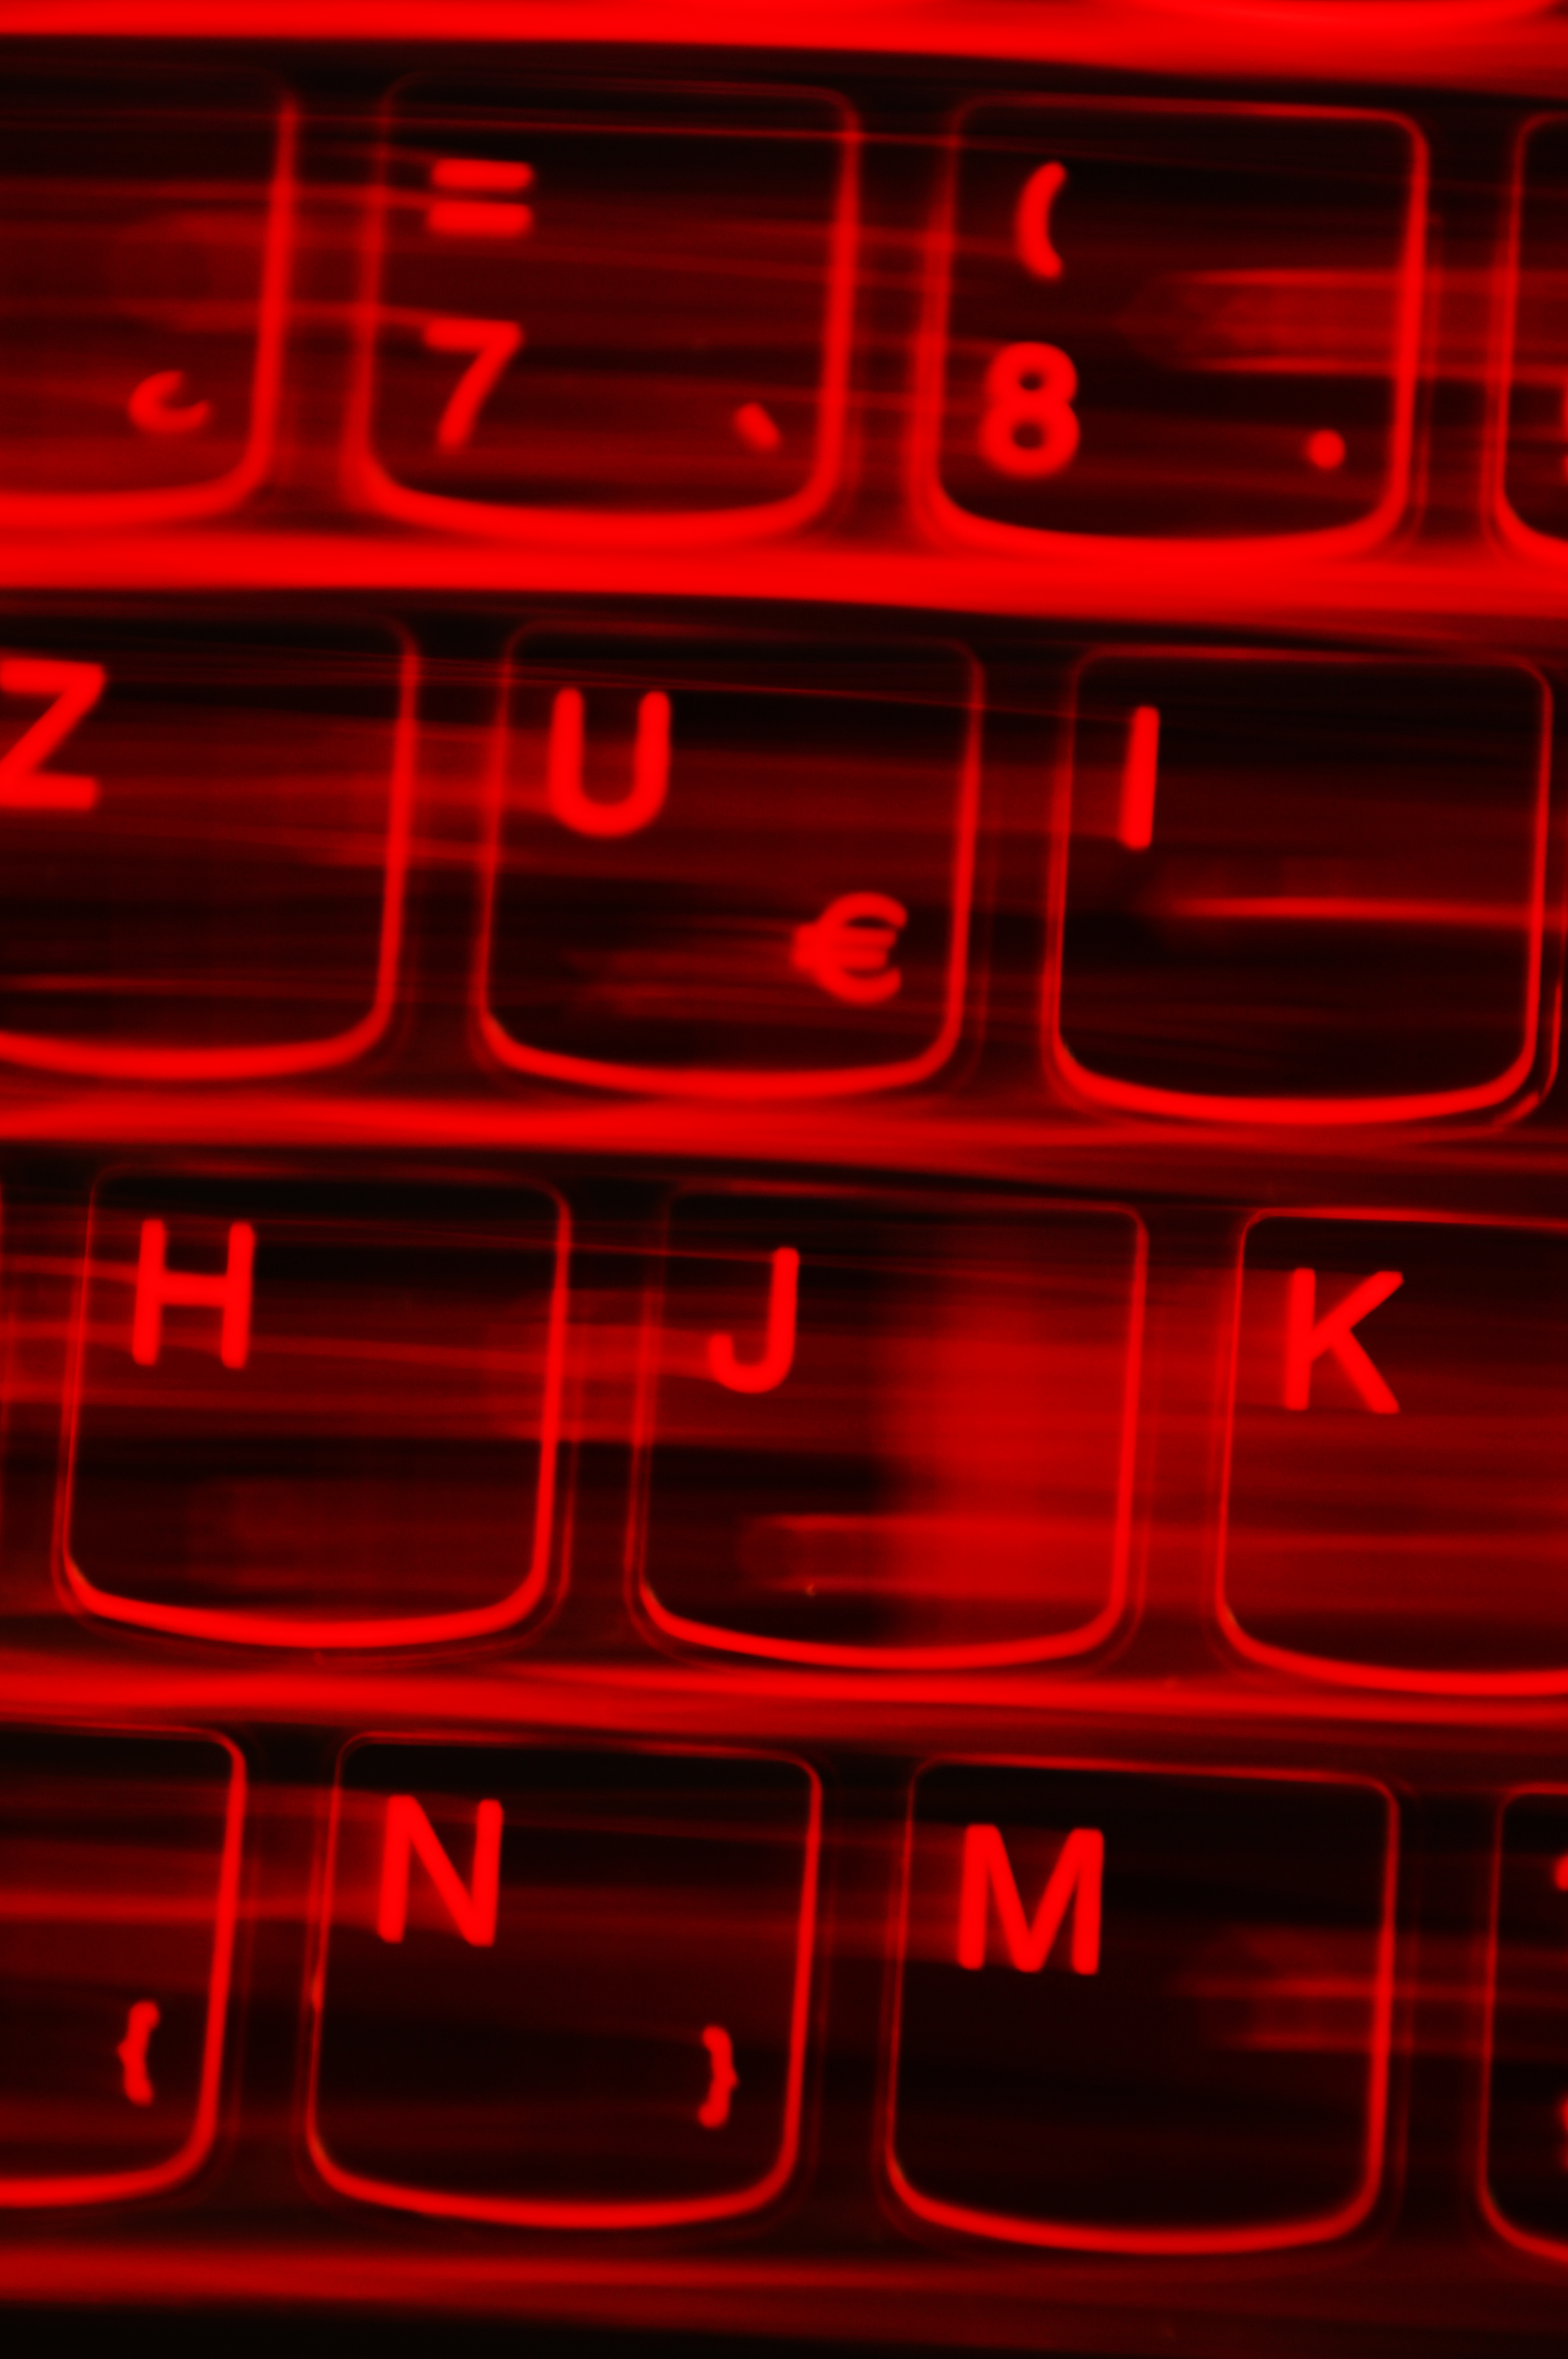
laptop, keyboard, light, background, computer, blur, abstract, business, closeup, space, technology, shiny, office, equipment, digital, communication, energy, internet, button, shine, effect, glow, connection, network, red, text, font, neon, line, computer wallpaper, graphics, pattern, neon sign, automotive lighting